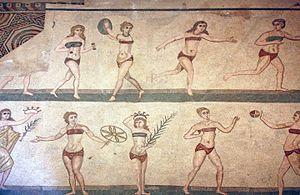
Le sport est un ensemble d'exercices physiques se pratiquant sous forme de jeux individuels ou collectifs pouvant donner lieu à des compétitions.